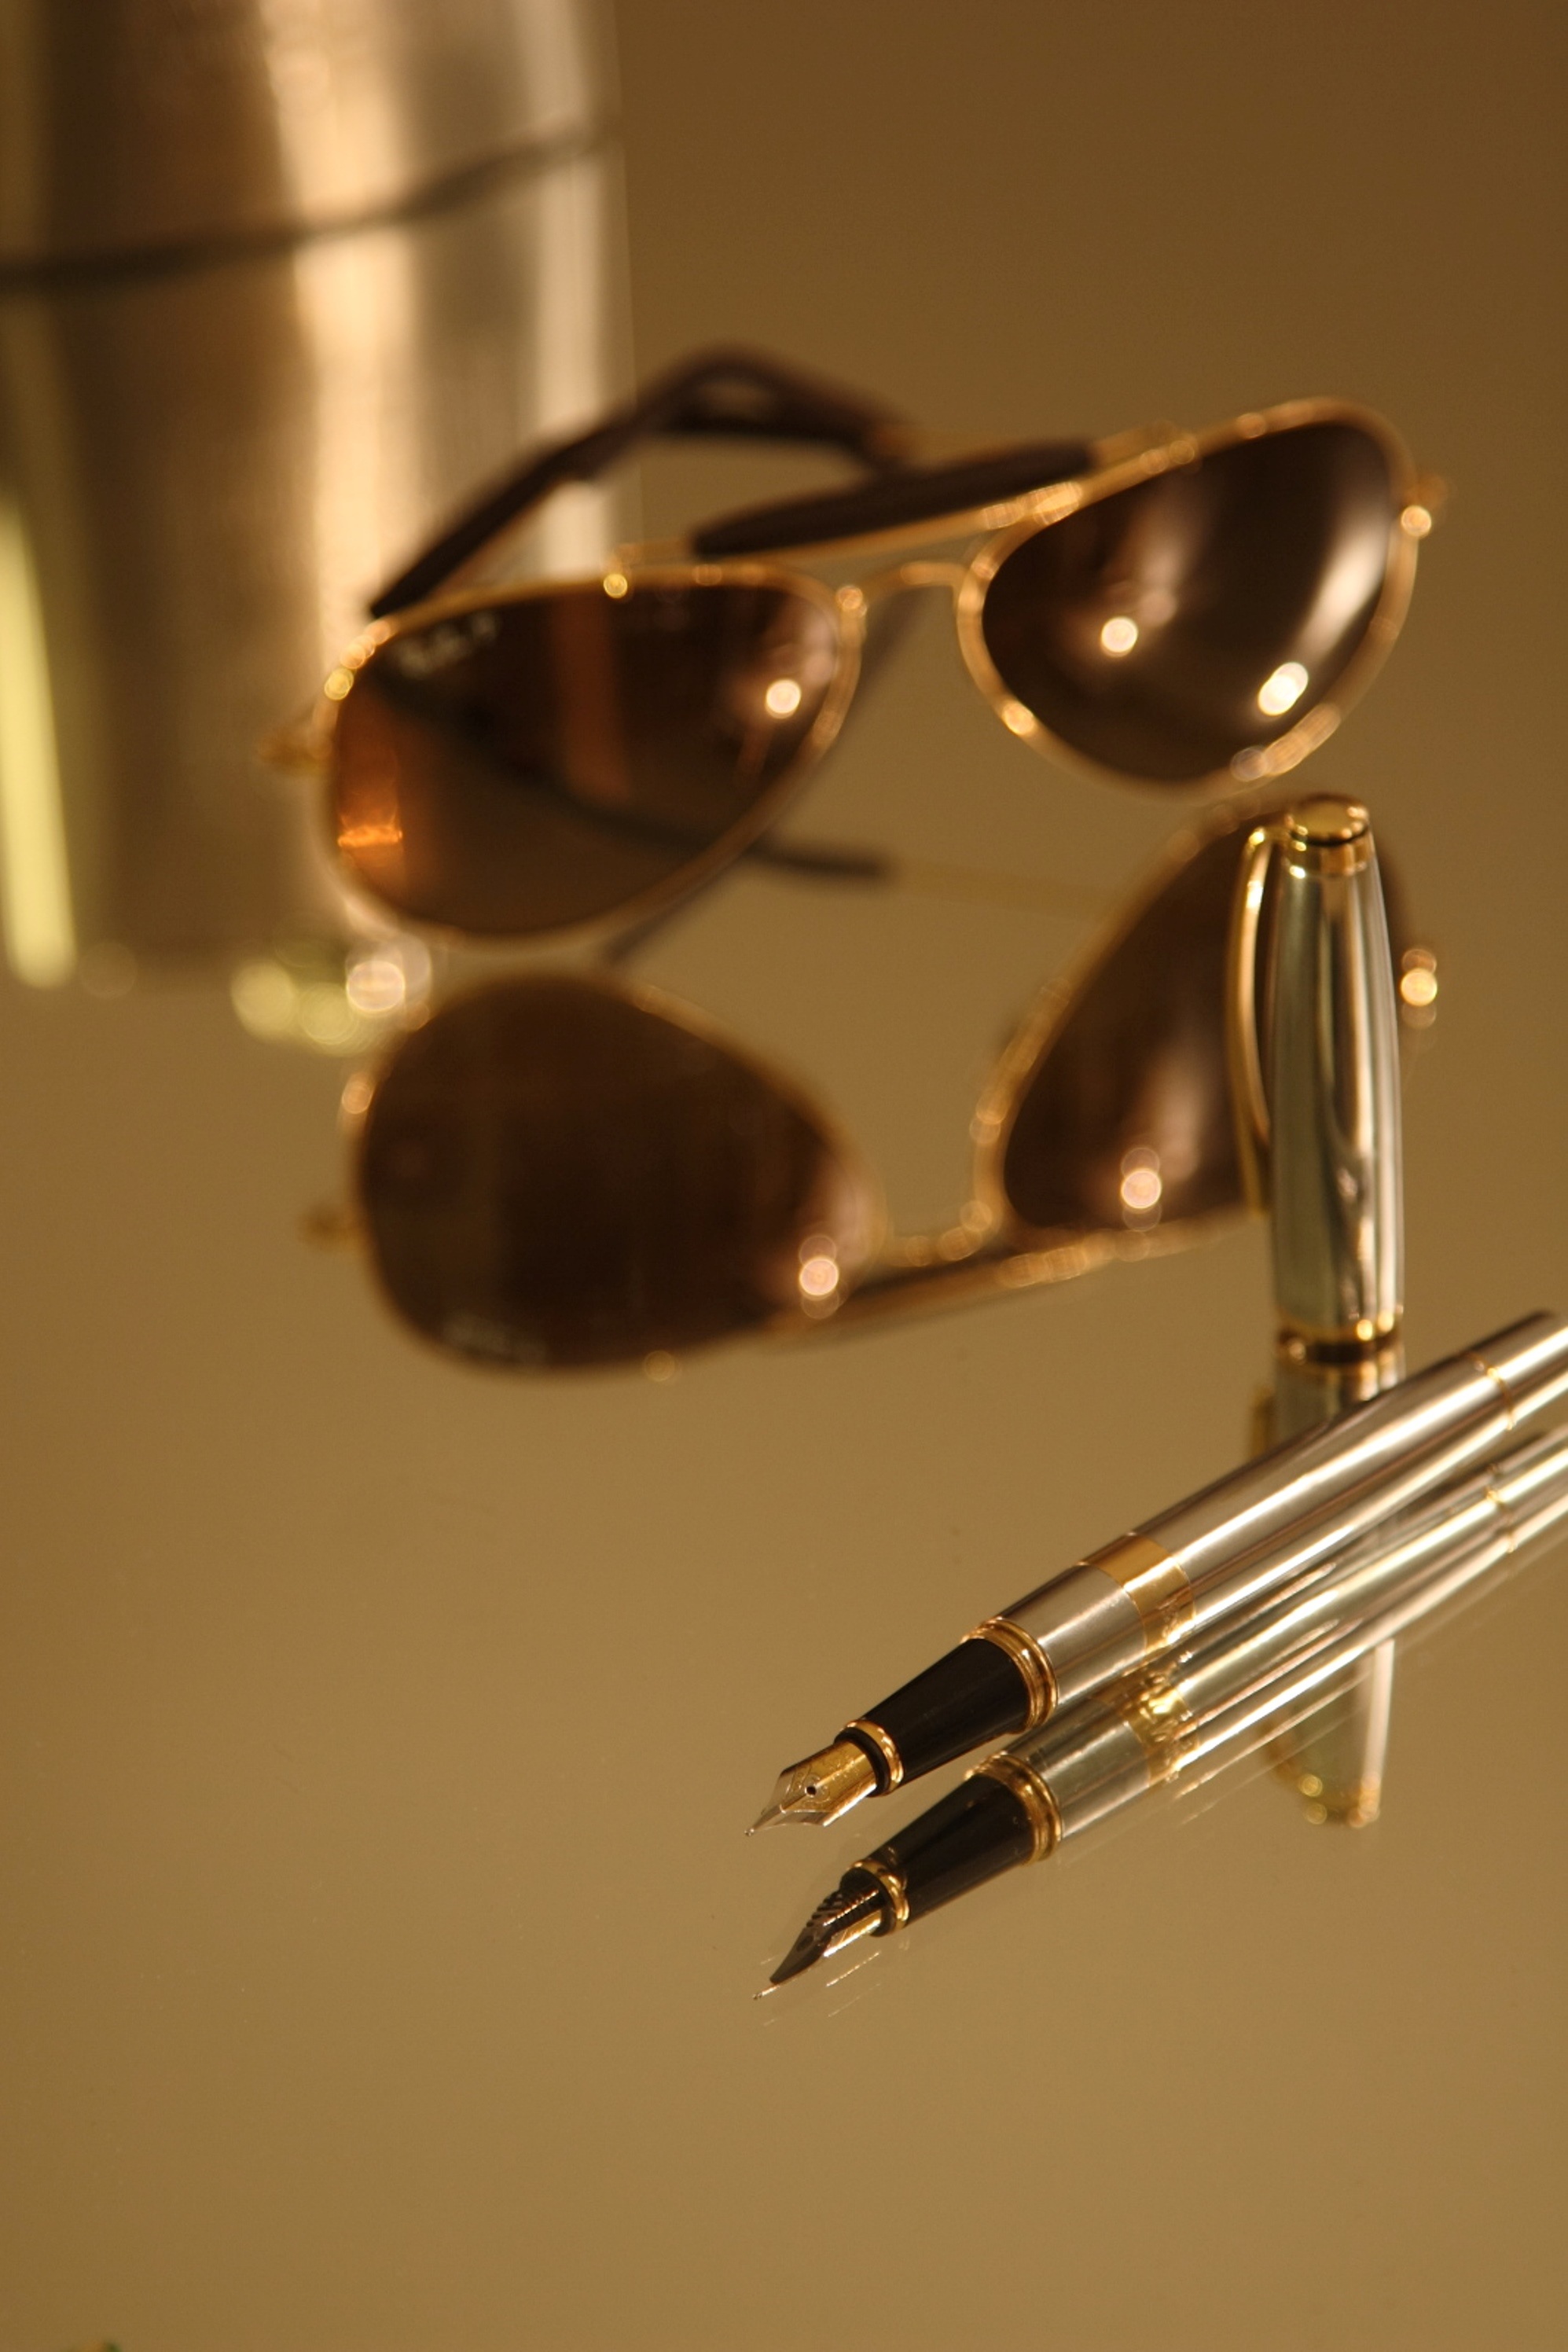
pencil, light, glass, fashion, business, lamp, lady, lighting, close up, men, luxury, sunglasses, glasses, light fixture, elegant, shape, macro photography, vision care, incandescent light bulb